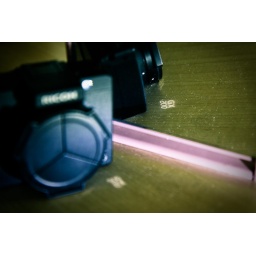
an interesting shotreflection on the table and reflect the reflection in the mirror